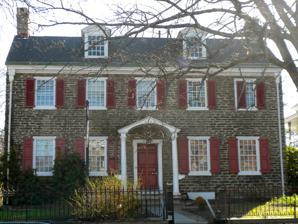
Building: Conyngham-Hacker House
Country: United States of America
Year built: 1755
Historic house in Pennsylvania, United States United States historic place Conyngham-Hacker House U.S. National Register of Historic Places U.S. National Historic Landmark District Contributing Property Show map of Philadelphia Show map of Pennsylvania Show map of the United States Location 5214 Germantown Ave., Philadelphia , Pennsylvania Coordinates 40°1′52″N 75°10′4″W / 40.03111°N 75.16778°W / 40.03111; -75.16778 Area less than one acre Built 1755 NRHP reference No. 72001149 Added to NRHP January 13, 1972 The Conyngham-Hacker House (aka the Old Fisher House ) is a historic house in the Germantown section of Philadelphia , Pennsylvania . The 2½-story stone house was built in 1755 by William Forbes.  It was known successively as the Conyngham, Wister, and Hacker House. The building served as a boarding school and as the headquarters of the Germantown Historical Society. The Conyngham-Hacker House was added to the National Register of Historic Places in 1972. It is a contributing property of the Colonial Germantown Historic District . References Philadelphia portal